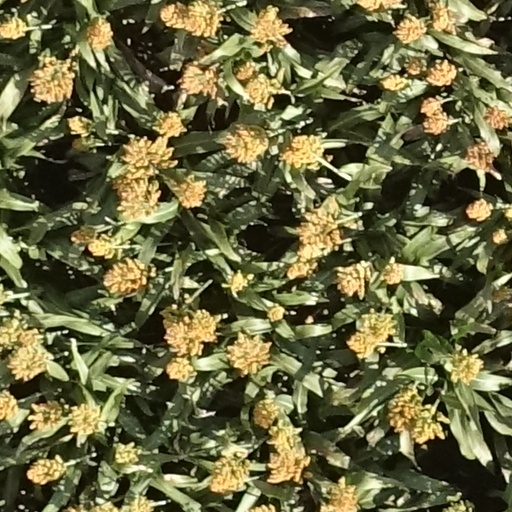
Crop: sorghum